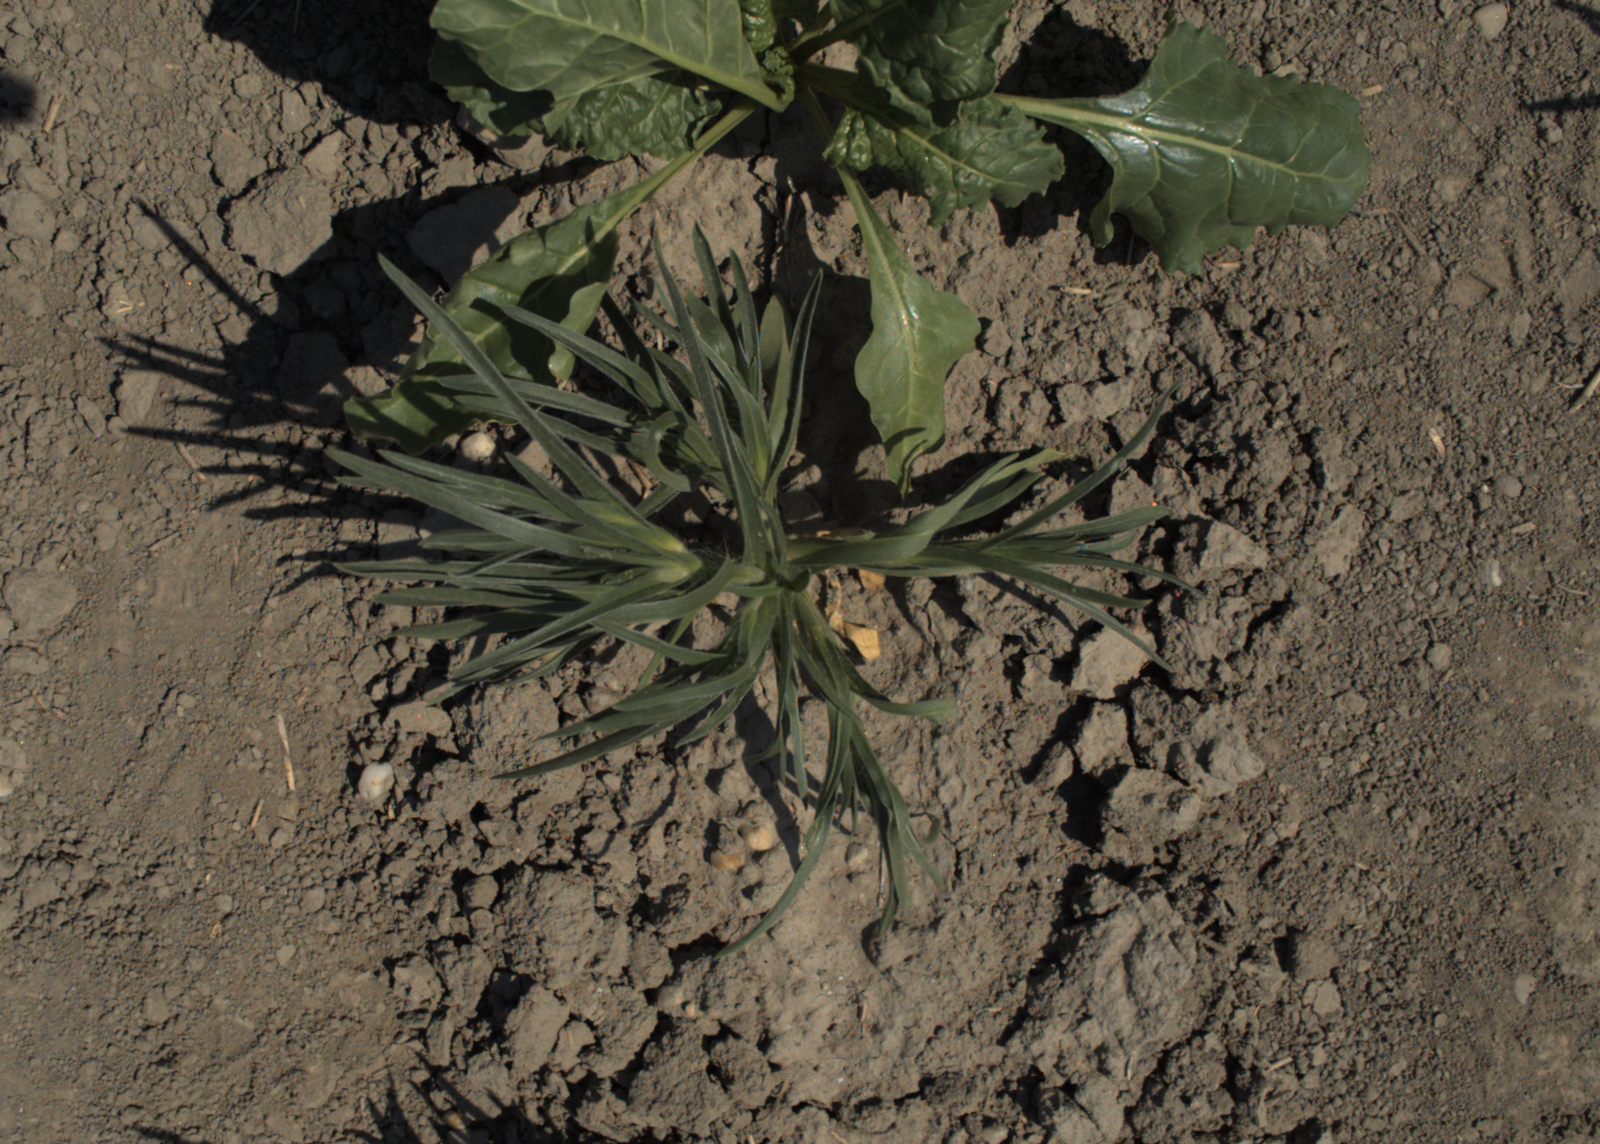
Capture date: 18.06.2021 11:15:30
Weather: sunny
Wind: medium
Seeding date: 27.04.2021
Plant canopy height (mm): 766